Raymond Leane

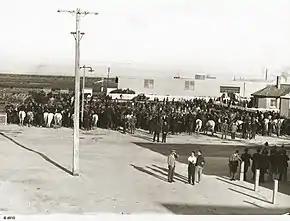
a black and white photograph of a wharf area with a crowd of men, with mounted police visible

In September 1928, Leane provided police protection to non-union strikebreakers brought in to work on the Port Adelaide wharves to circumvent a dispute over the industrial award that covered the waterfront. Leane went to the extent of personally supervising police operations, despite a lack of unrest at the beginning of the dispute. There were suggestions that communists were interfering in internal union deliberations to resolve the matter. A week later, the continued employment of non-union labour resulted in significant violence on the waterfront. On the morning of 27 September, a crowd of between 4,000 and 5,000 unionists and others overran the Port Adelaide wharves, boarding ships and injuring and intimidating strikebreakers. That afternoon, a crowd of 2,000 marched the from Port Adelaide to Outer Harbor to confront the strikebreakers working there. Leane, accompanied by just one inspector, met the leaders and attempted to dissuade them from entering the wharf area. Instead, the crowd surged forward towards the docks. But Leane, his inspectors and about 150 mounted and foot police immediately set into motion plans to first break up the mass of the crowd among the buildings, then cordon off a significant portion of it in an open allotment. For some time they remained at a stalemate, but the crowd eventually dispersed having been unable to approach any of the strikebreakers or the vessels they were working on. The unionists had attacked a number of police and police horses, there had been a considerable amount of stone throwing by the crowd, and the police had used their batons freely at times. The events of the day were described in "The Register" as "probably without parallel in the history of the state".